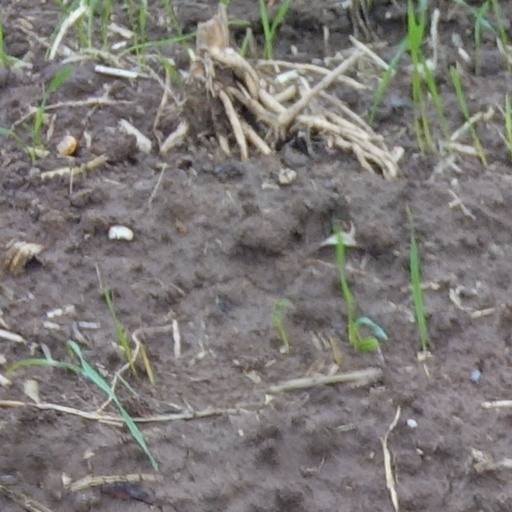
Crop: wheat